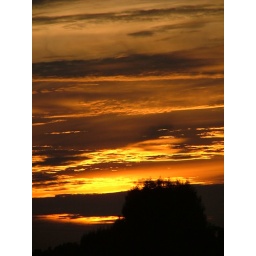
butterscotch cake in the sky